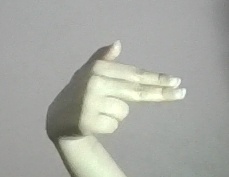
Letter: ghain